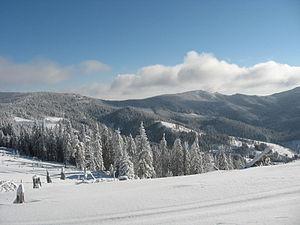
Mădăraș est une commune roumaine du județ de Harghita, dans la région historique de Transylvanie. Elle est composée d'un seul village, Mădăraș.